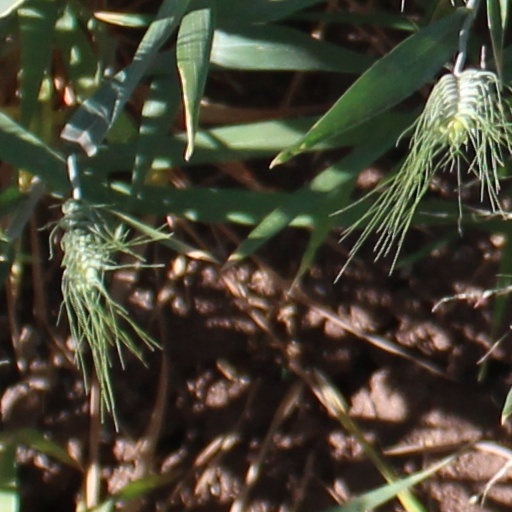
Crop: wheat